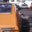
Label: automobile